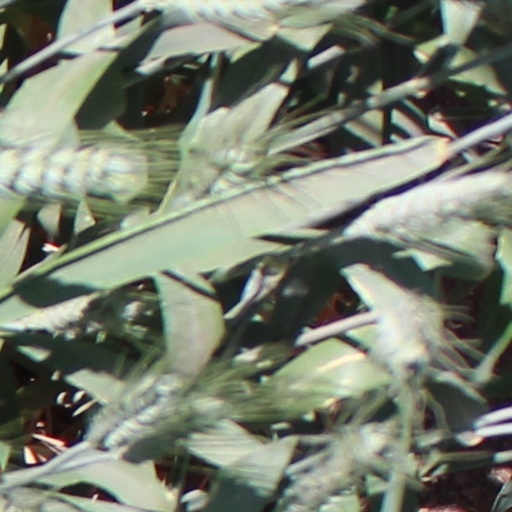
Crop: wheat